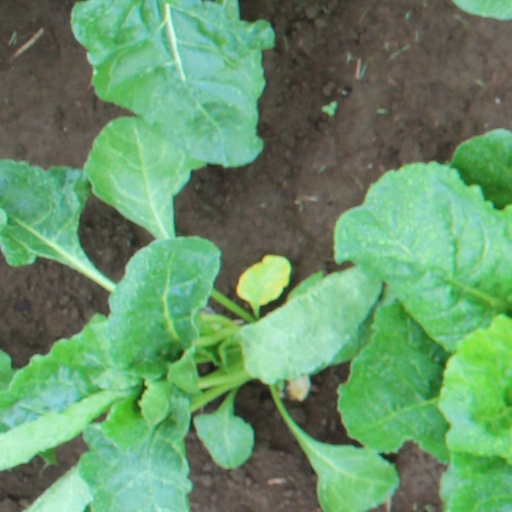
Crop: sugar beet